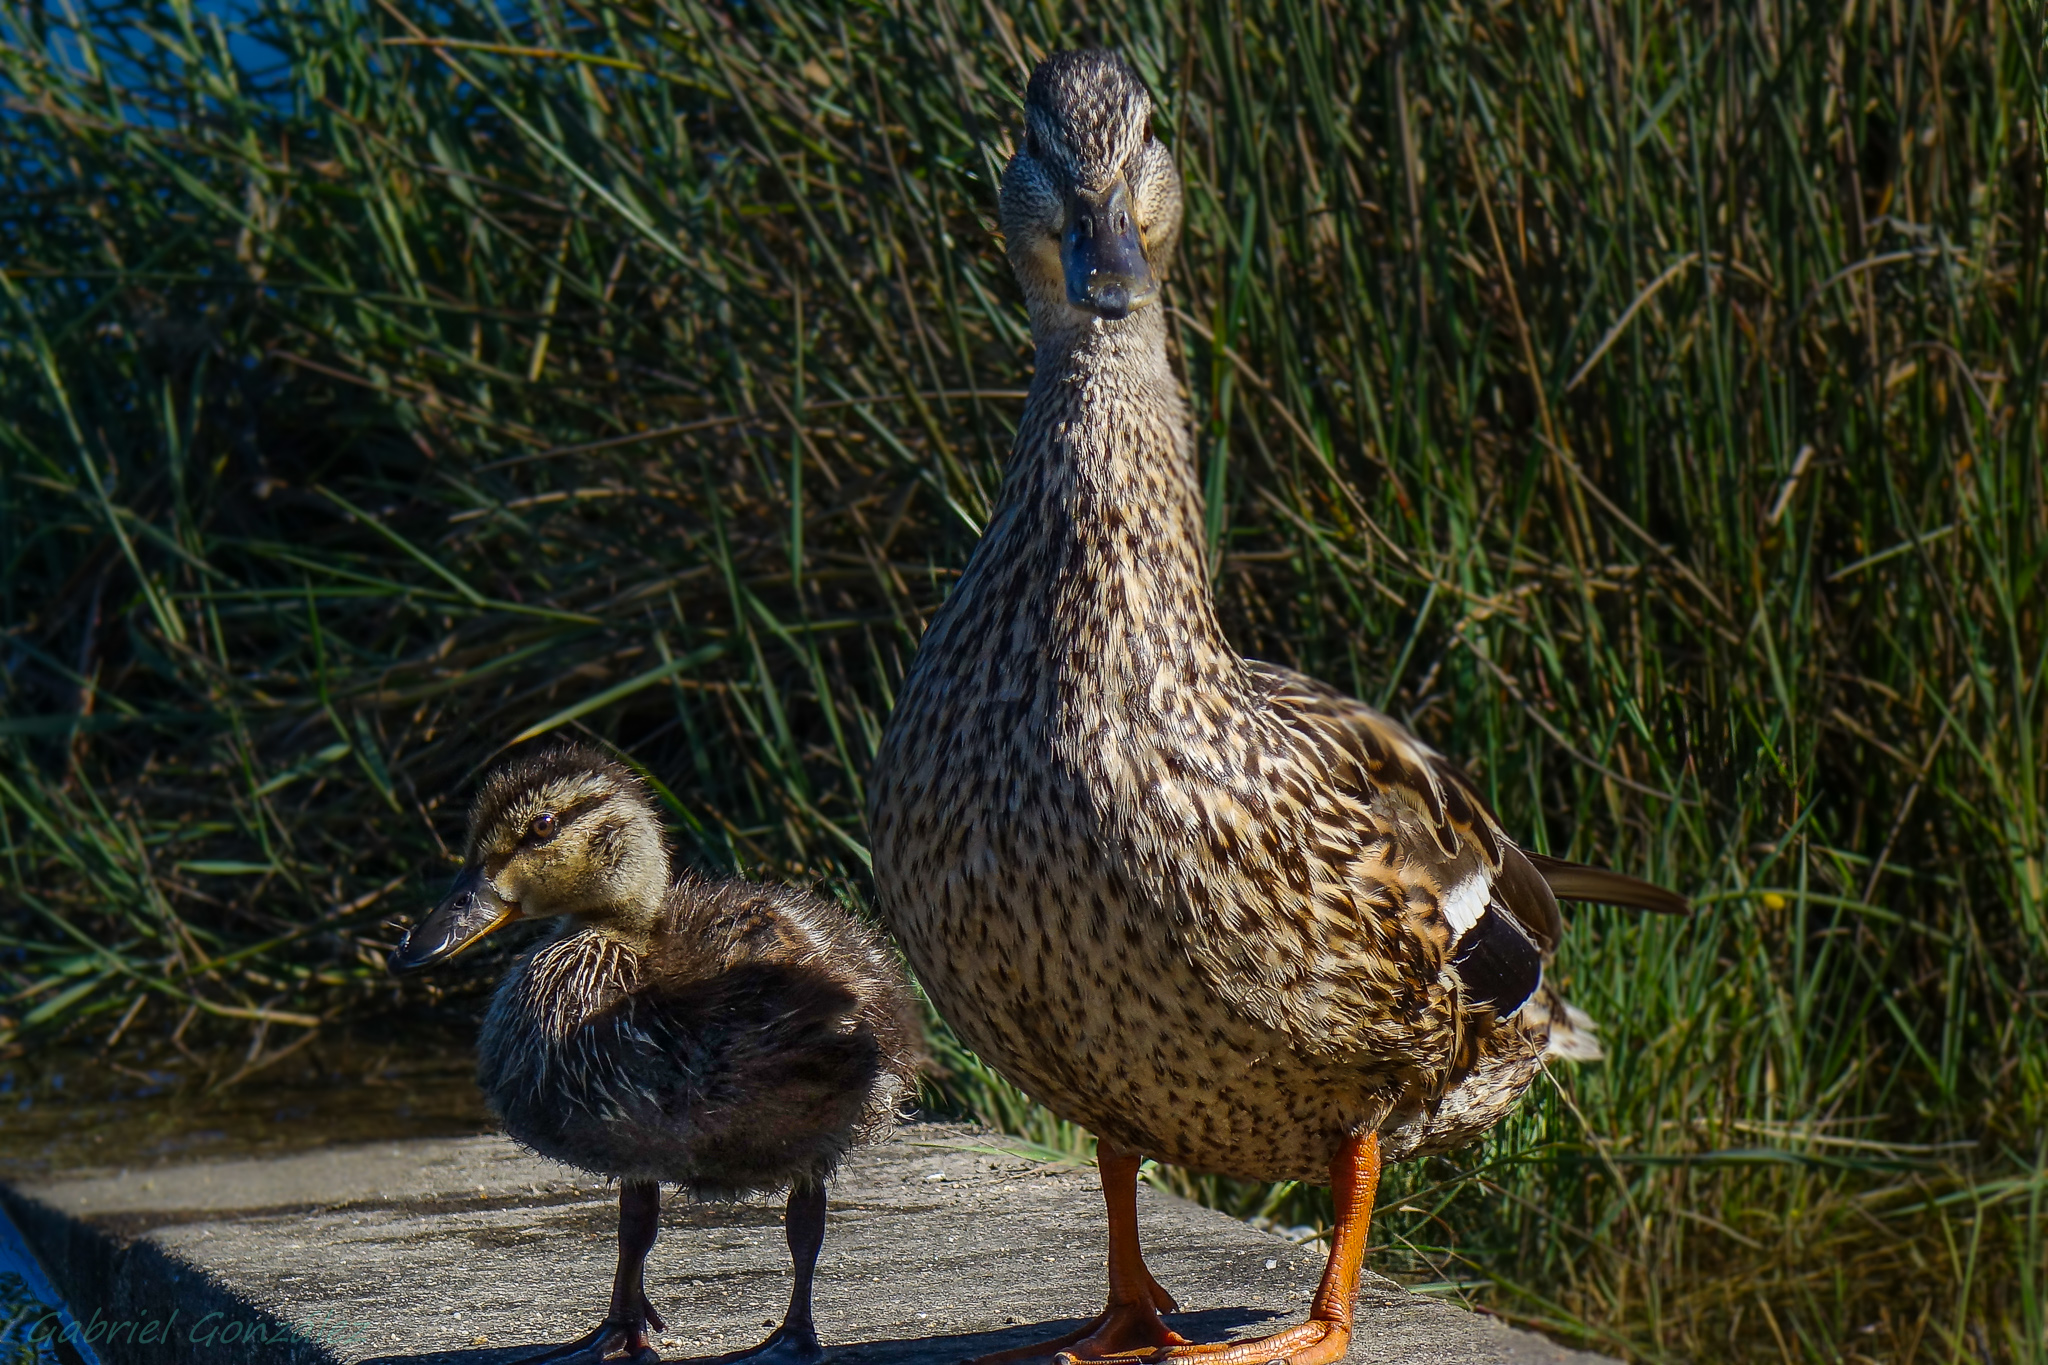
nature, grass, bird, prairie, wildlife, beak, macro, fowl, fauna, duck, animals, goose, vertebrate, naturaleza, waterfowl, water bird, mallard, ggl1, gaby1, xovesphoto, animales, sonyrx10, rx10, gphoto, xelodegalicia, gabrielcoru a, ducks geese and swans